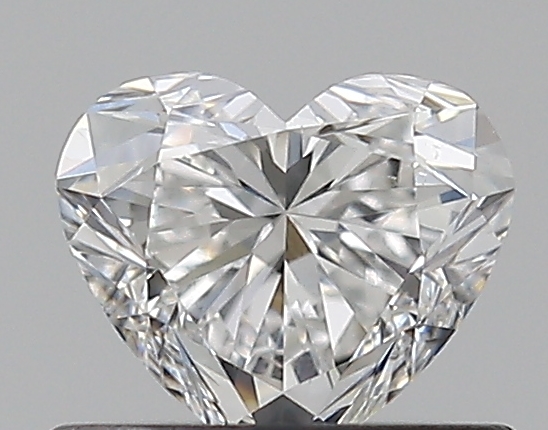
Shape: heart
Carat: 0.51
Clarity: VS2
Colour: F
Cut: EX
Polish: EX
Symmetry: VG
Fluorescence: N
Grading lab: GIA
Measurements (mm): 4.73 x 5.43 x 3.25